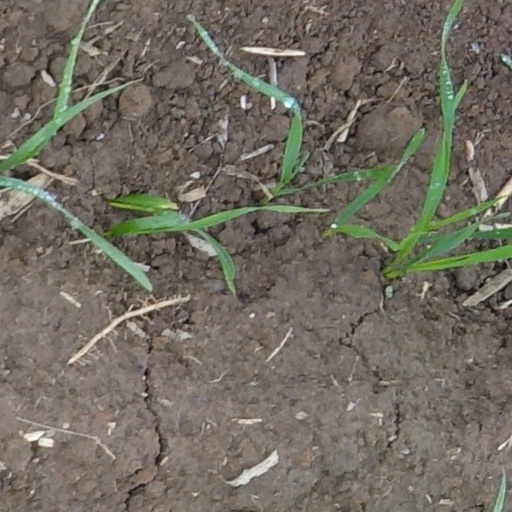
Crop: wheat